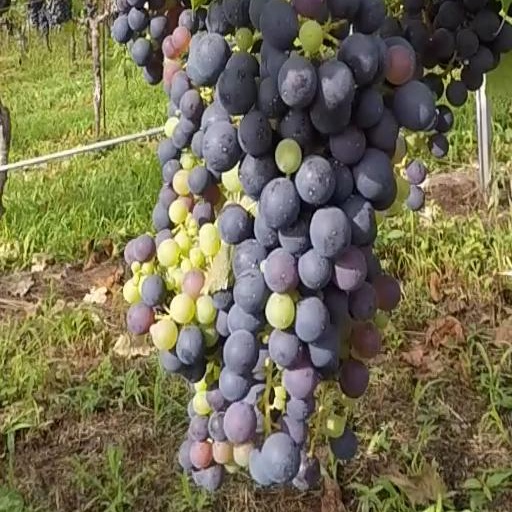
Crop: grape